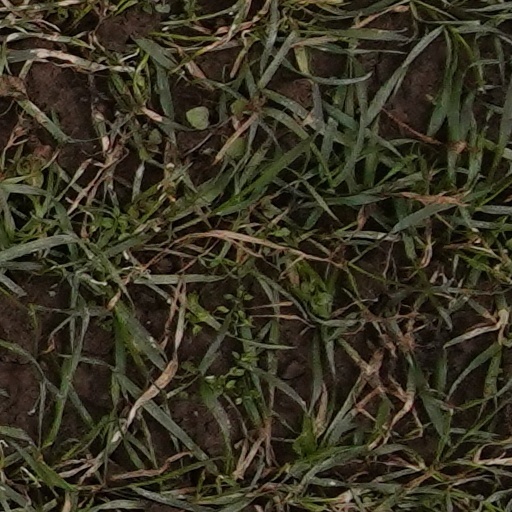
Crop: wheat